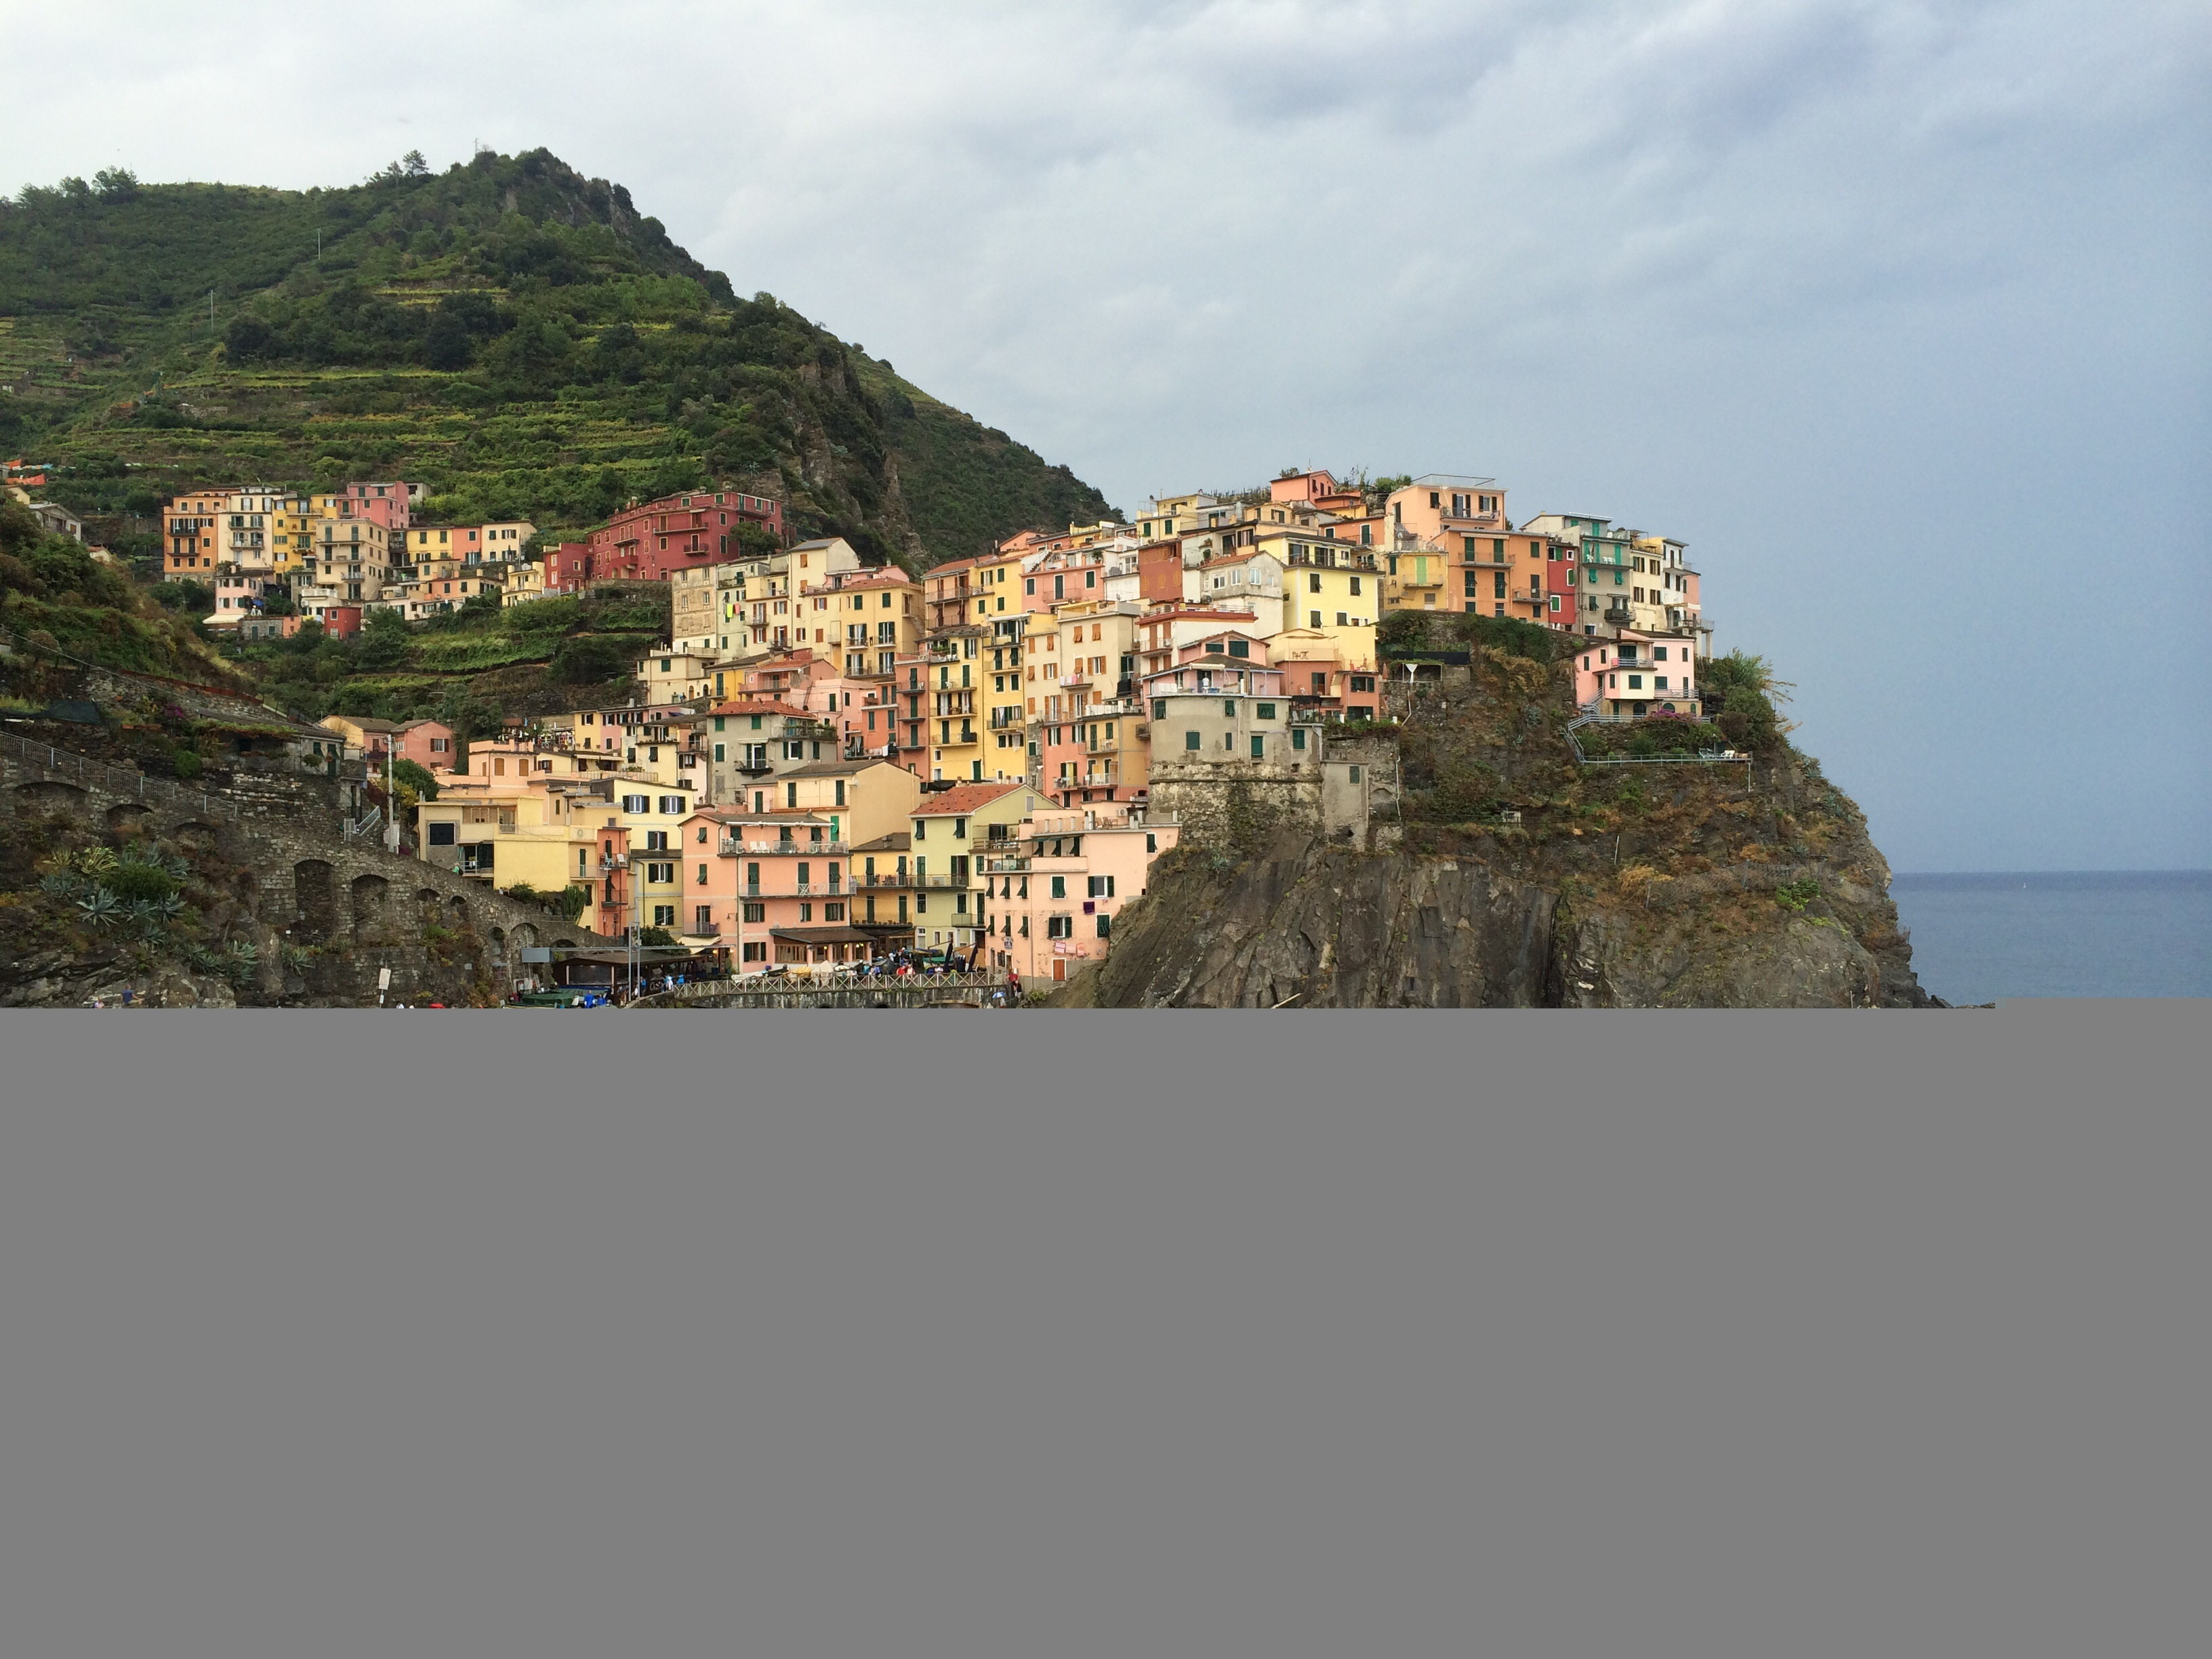
sea, coast, town, cityscape, panorama, village, cliff, bay, italy, terrain, manarola, cinque terre